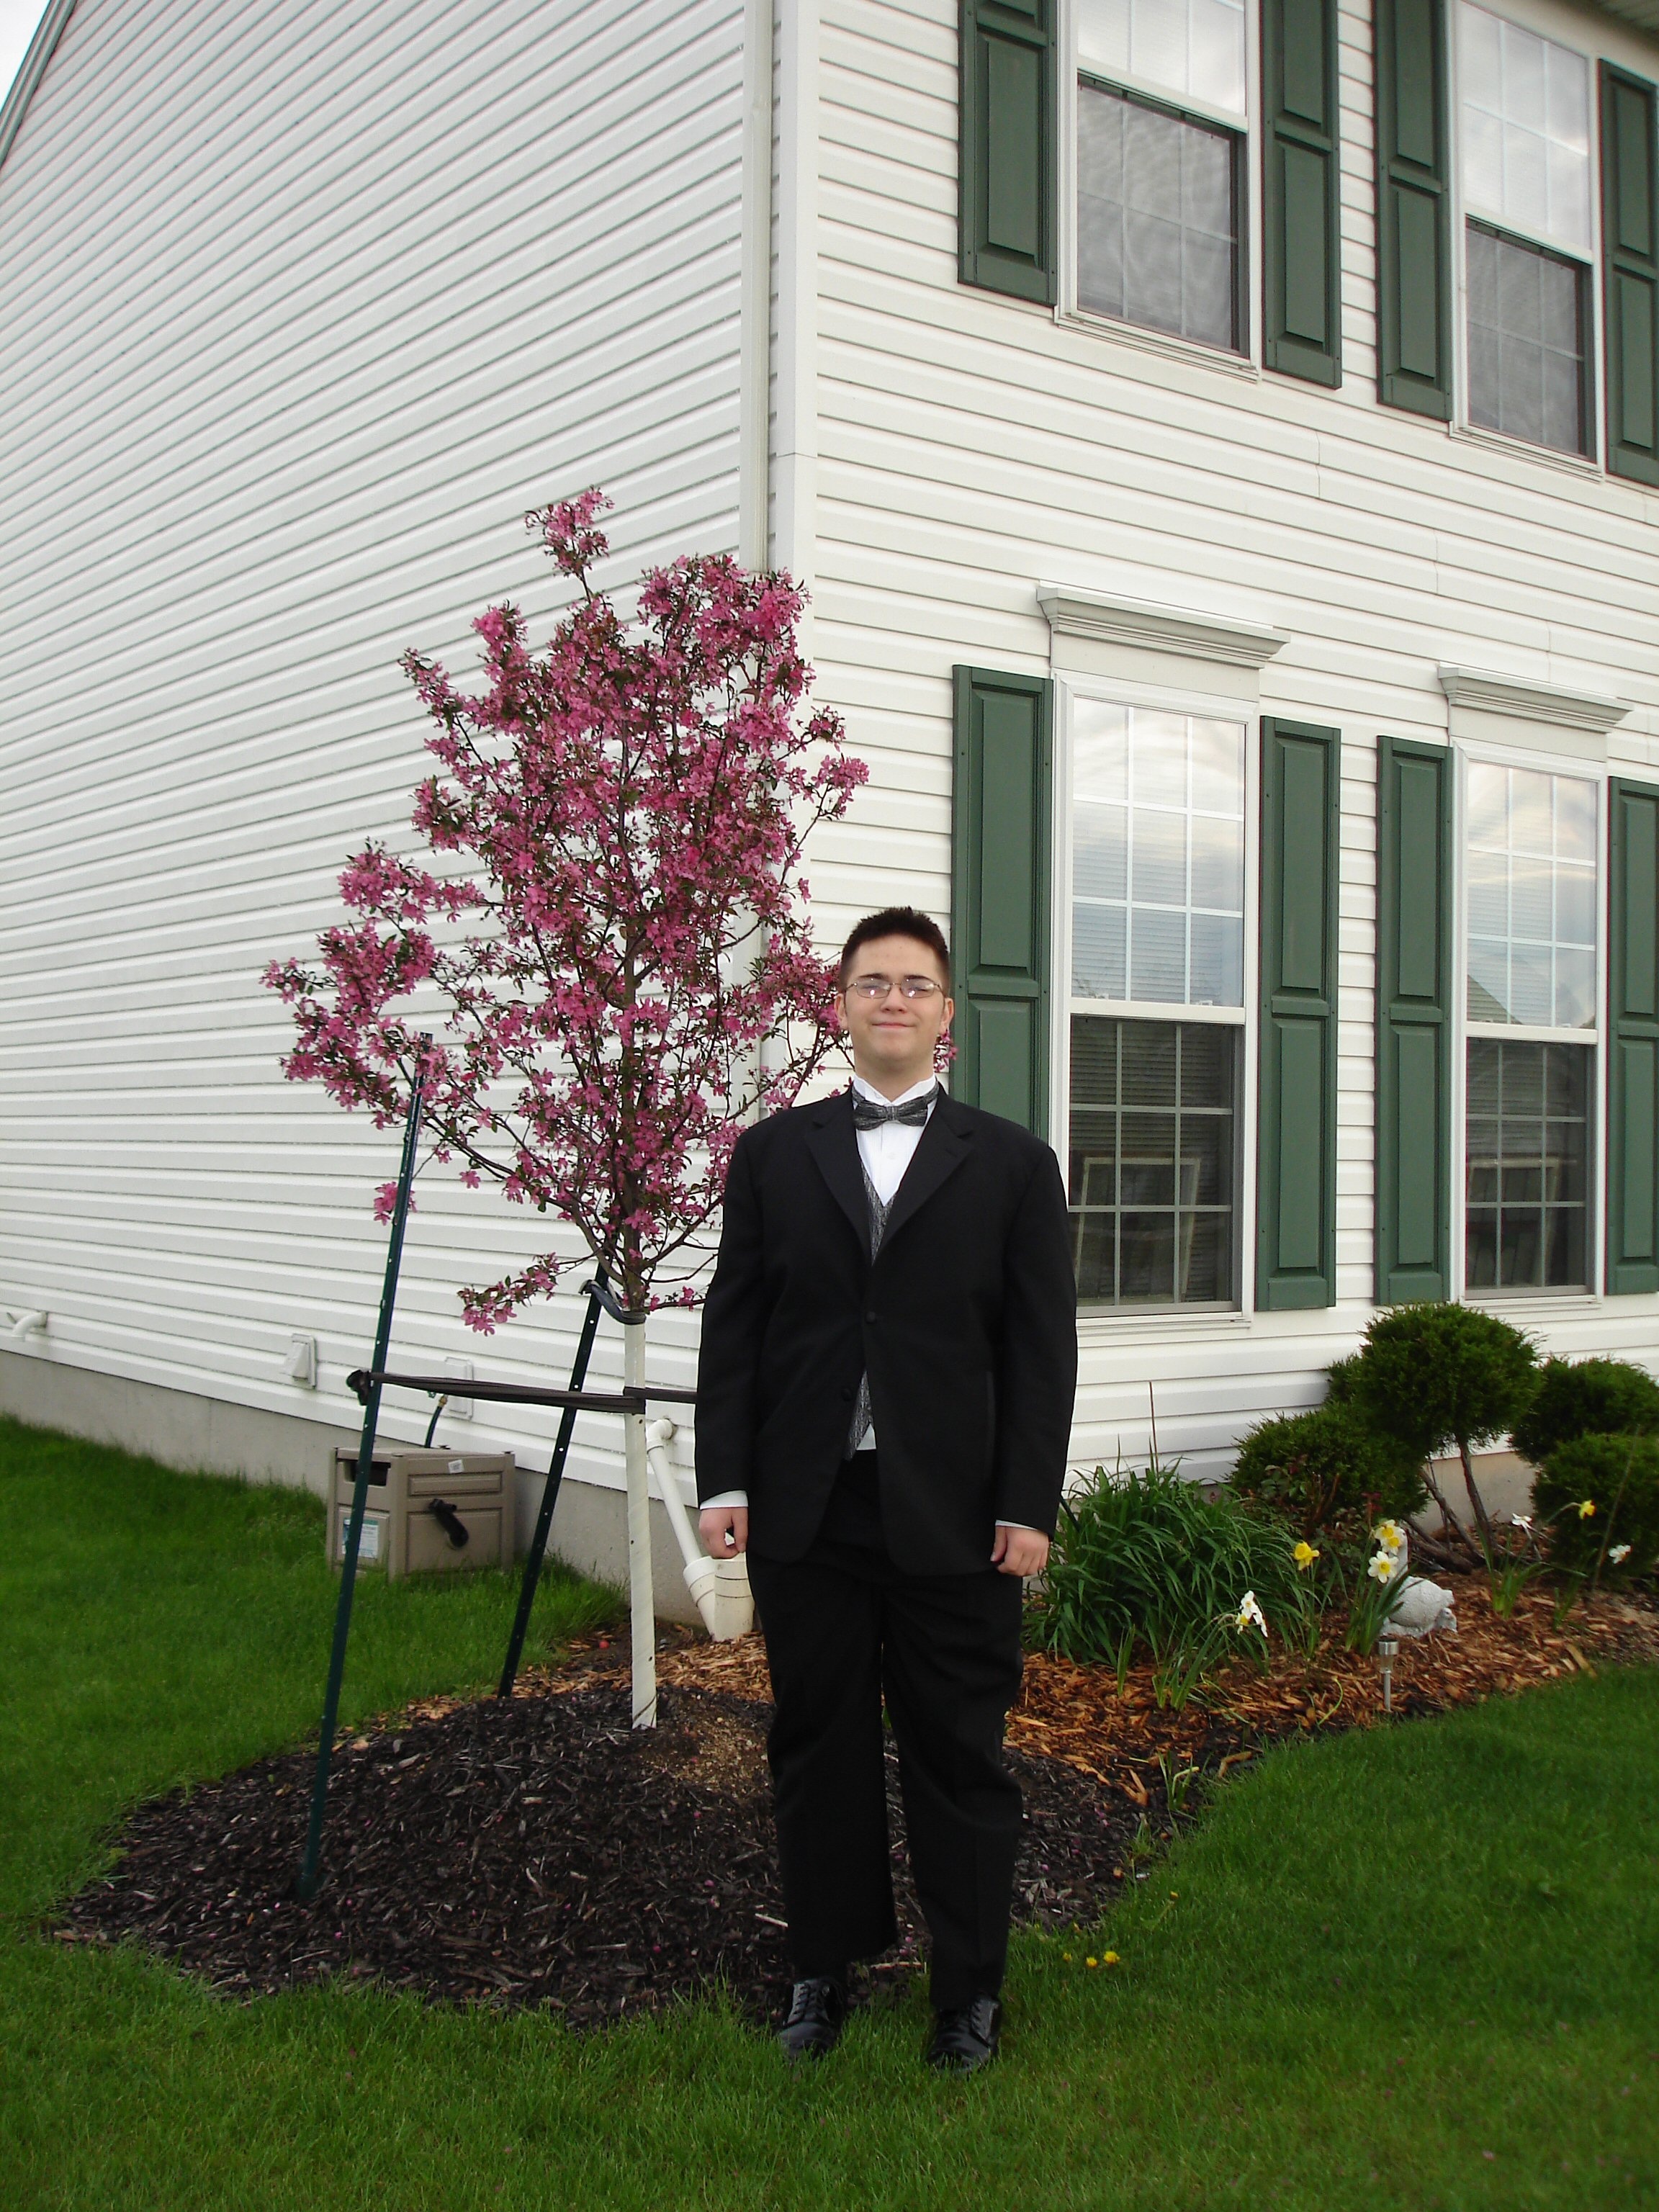
person, suit, plant, flower, boy, male, portrait, spring, backyard, garden, teenager, floristry, prom, floral design, flower arranging, in front of the house